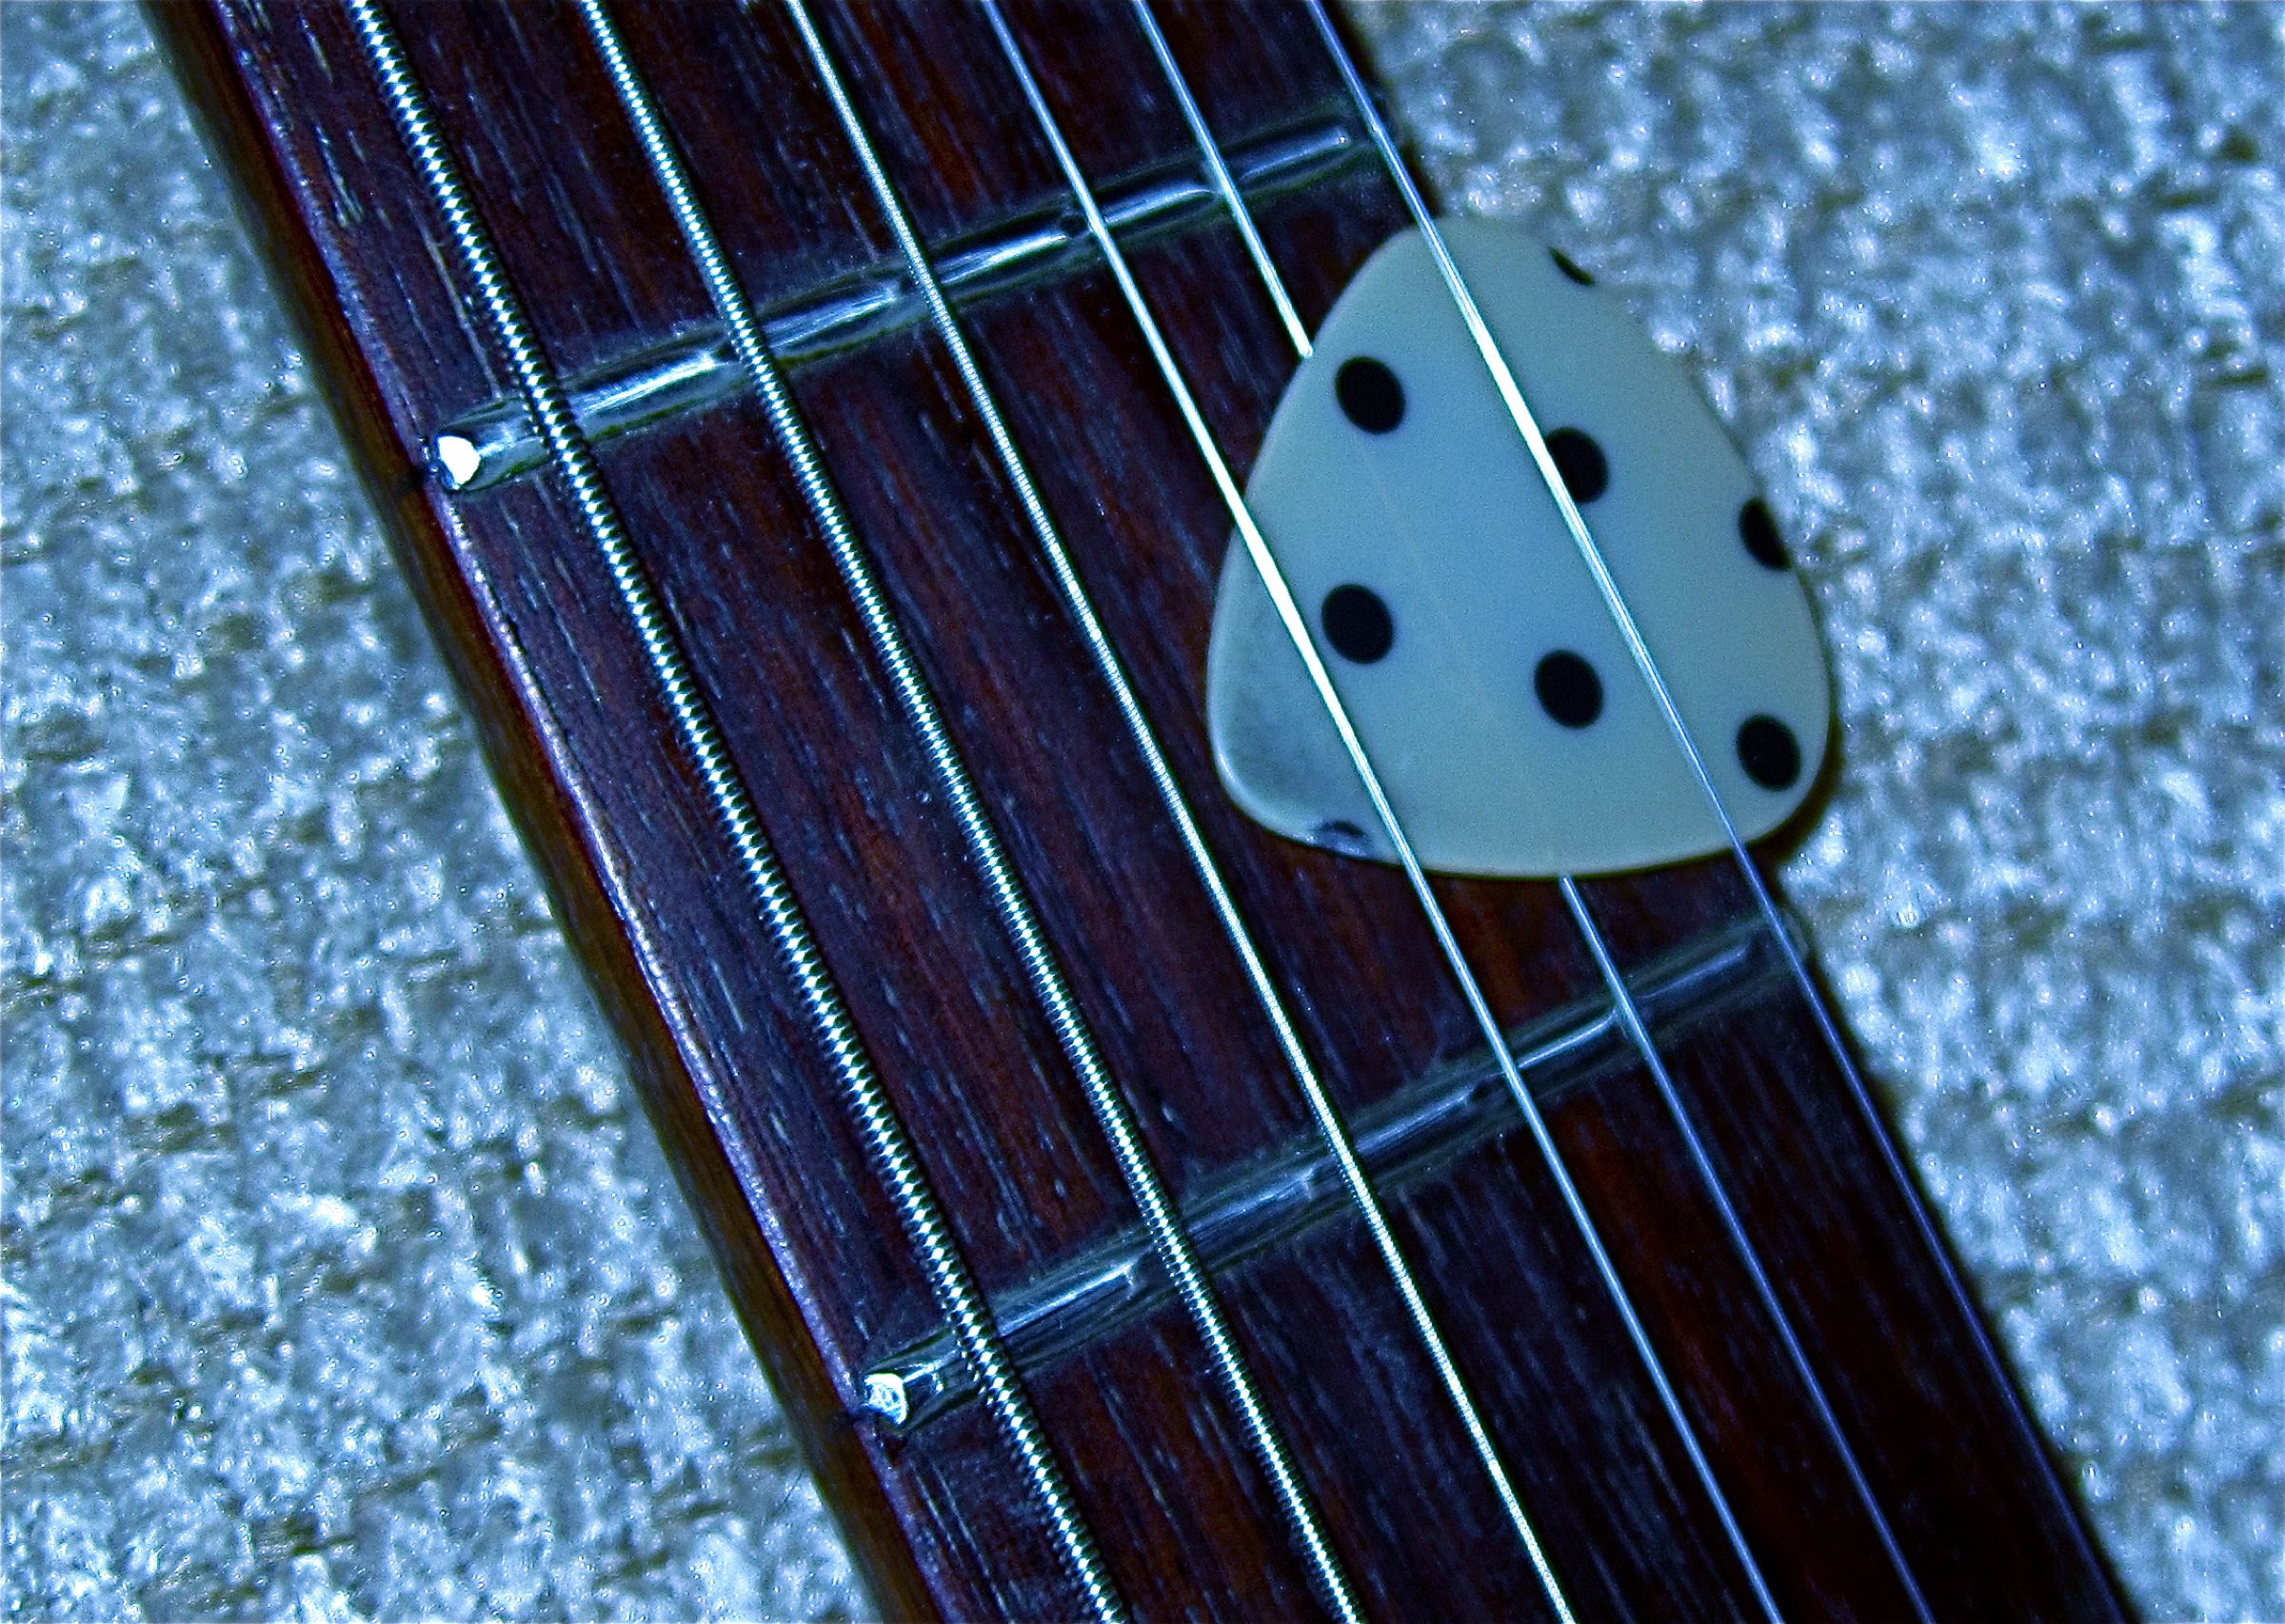
guitar, musical instrument, blue, slide guitar, plucked string instruments, string instrument, acoustic guitar, bass guitar, close up, electric guitar, wing